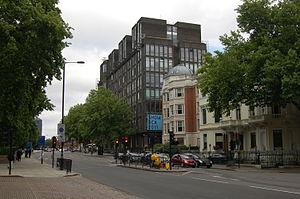
Marek Reichman est un designer automobile anglais, actuel chef designer d'Aston Martin-Lagonda.